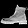
Label: Ankle boot